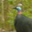
Label: bird